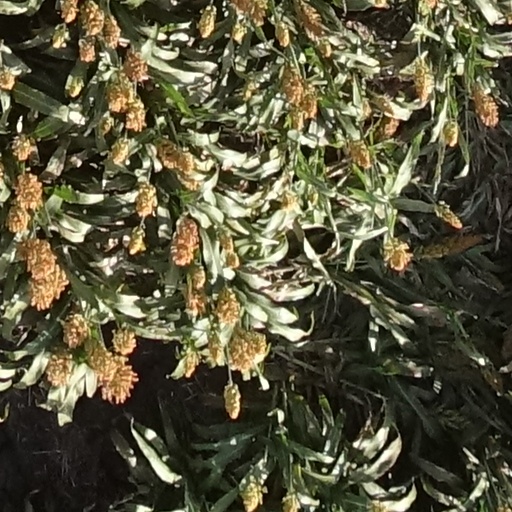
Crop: sorghum